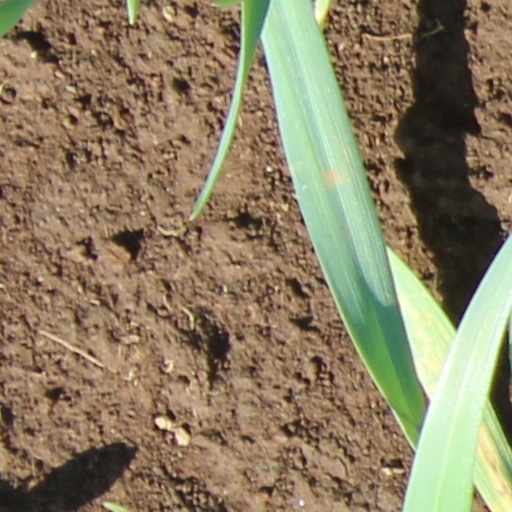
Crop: wheat